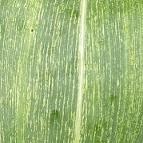
Crop: Maize
Condition: stripe-d